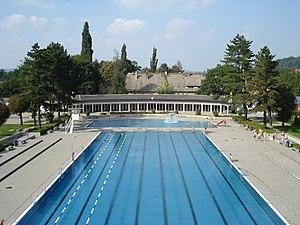
Le Geibeltbad Pirna est un bassin de natation public complété par des installations de sports nautiques construit à Pirna, près de Dresde. Terminé sous le régime nazi le 20 juillet 1937, il est l'un des plus grands bassins du monde.